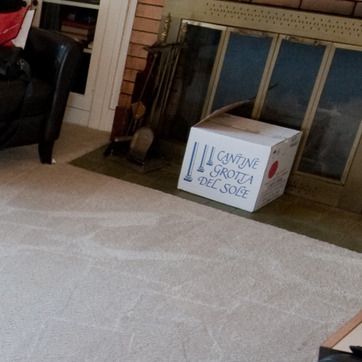
Material: paper